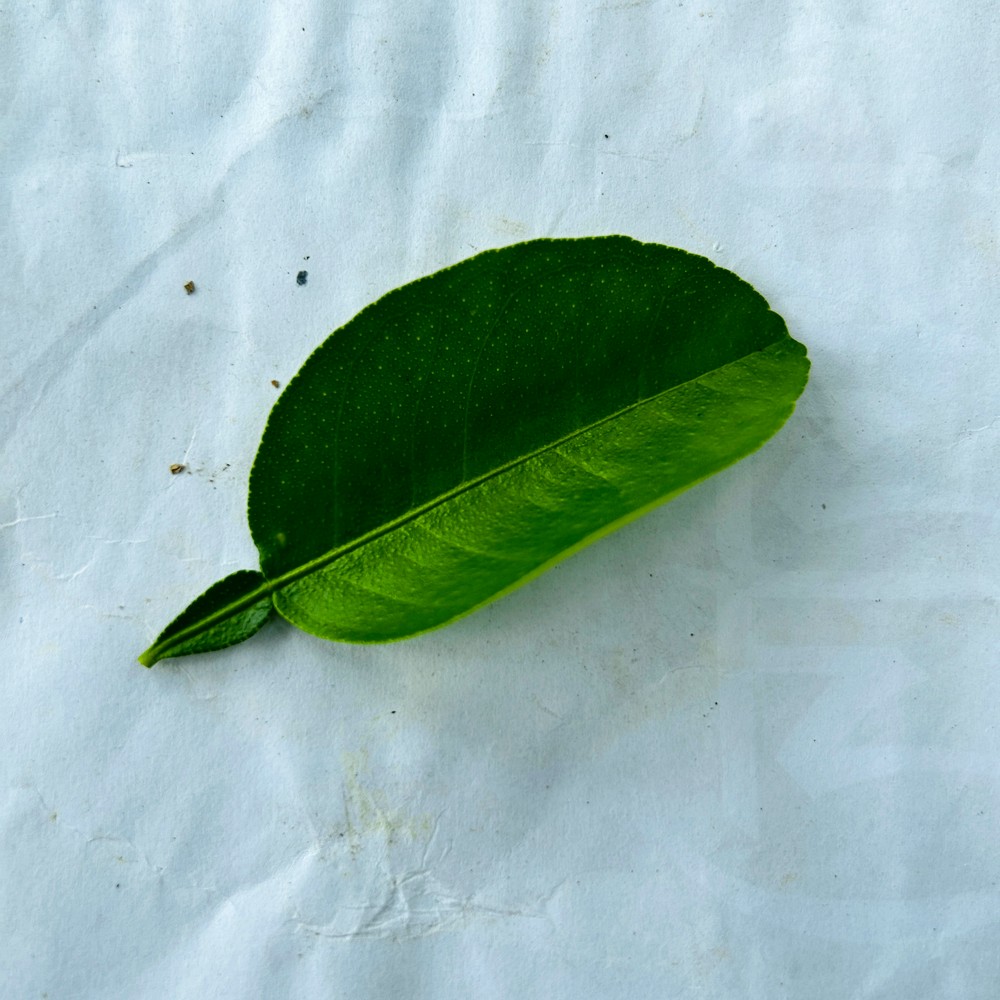
Label: Healthy Leaf